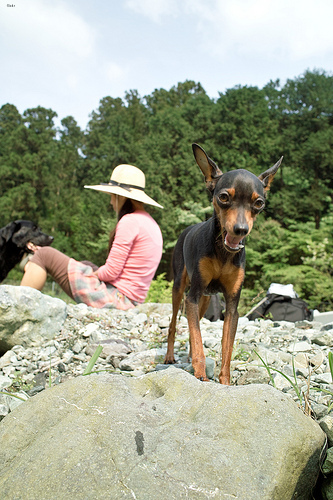
Animal: dog
Breed: miniature_pinscher